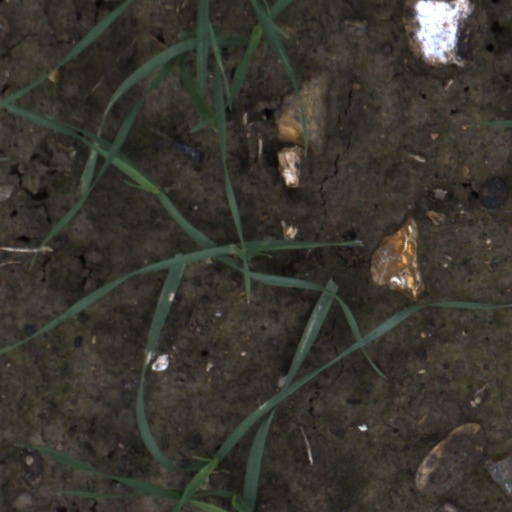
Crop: wheat